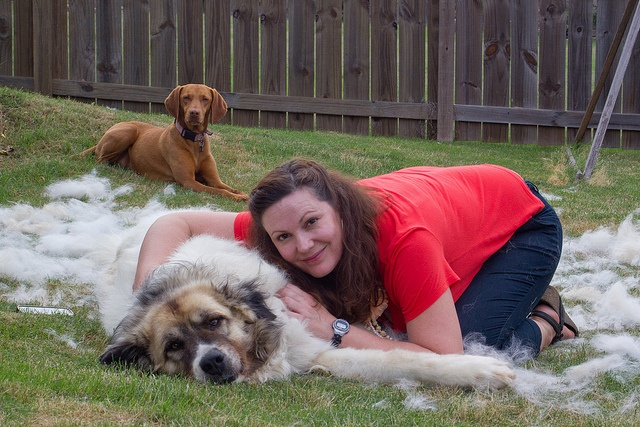
A woman laying next to a dog with a lot of fur
A pretty young woman laying down next to a large freshly shaved dog.
A WOMAN IS GROOMING HER DOG ON THE GRASS
A woman poses with a dog in a pile of shed fur in the backyard.
an  image of a woman lying next to a dog with another dog in the background